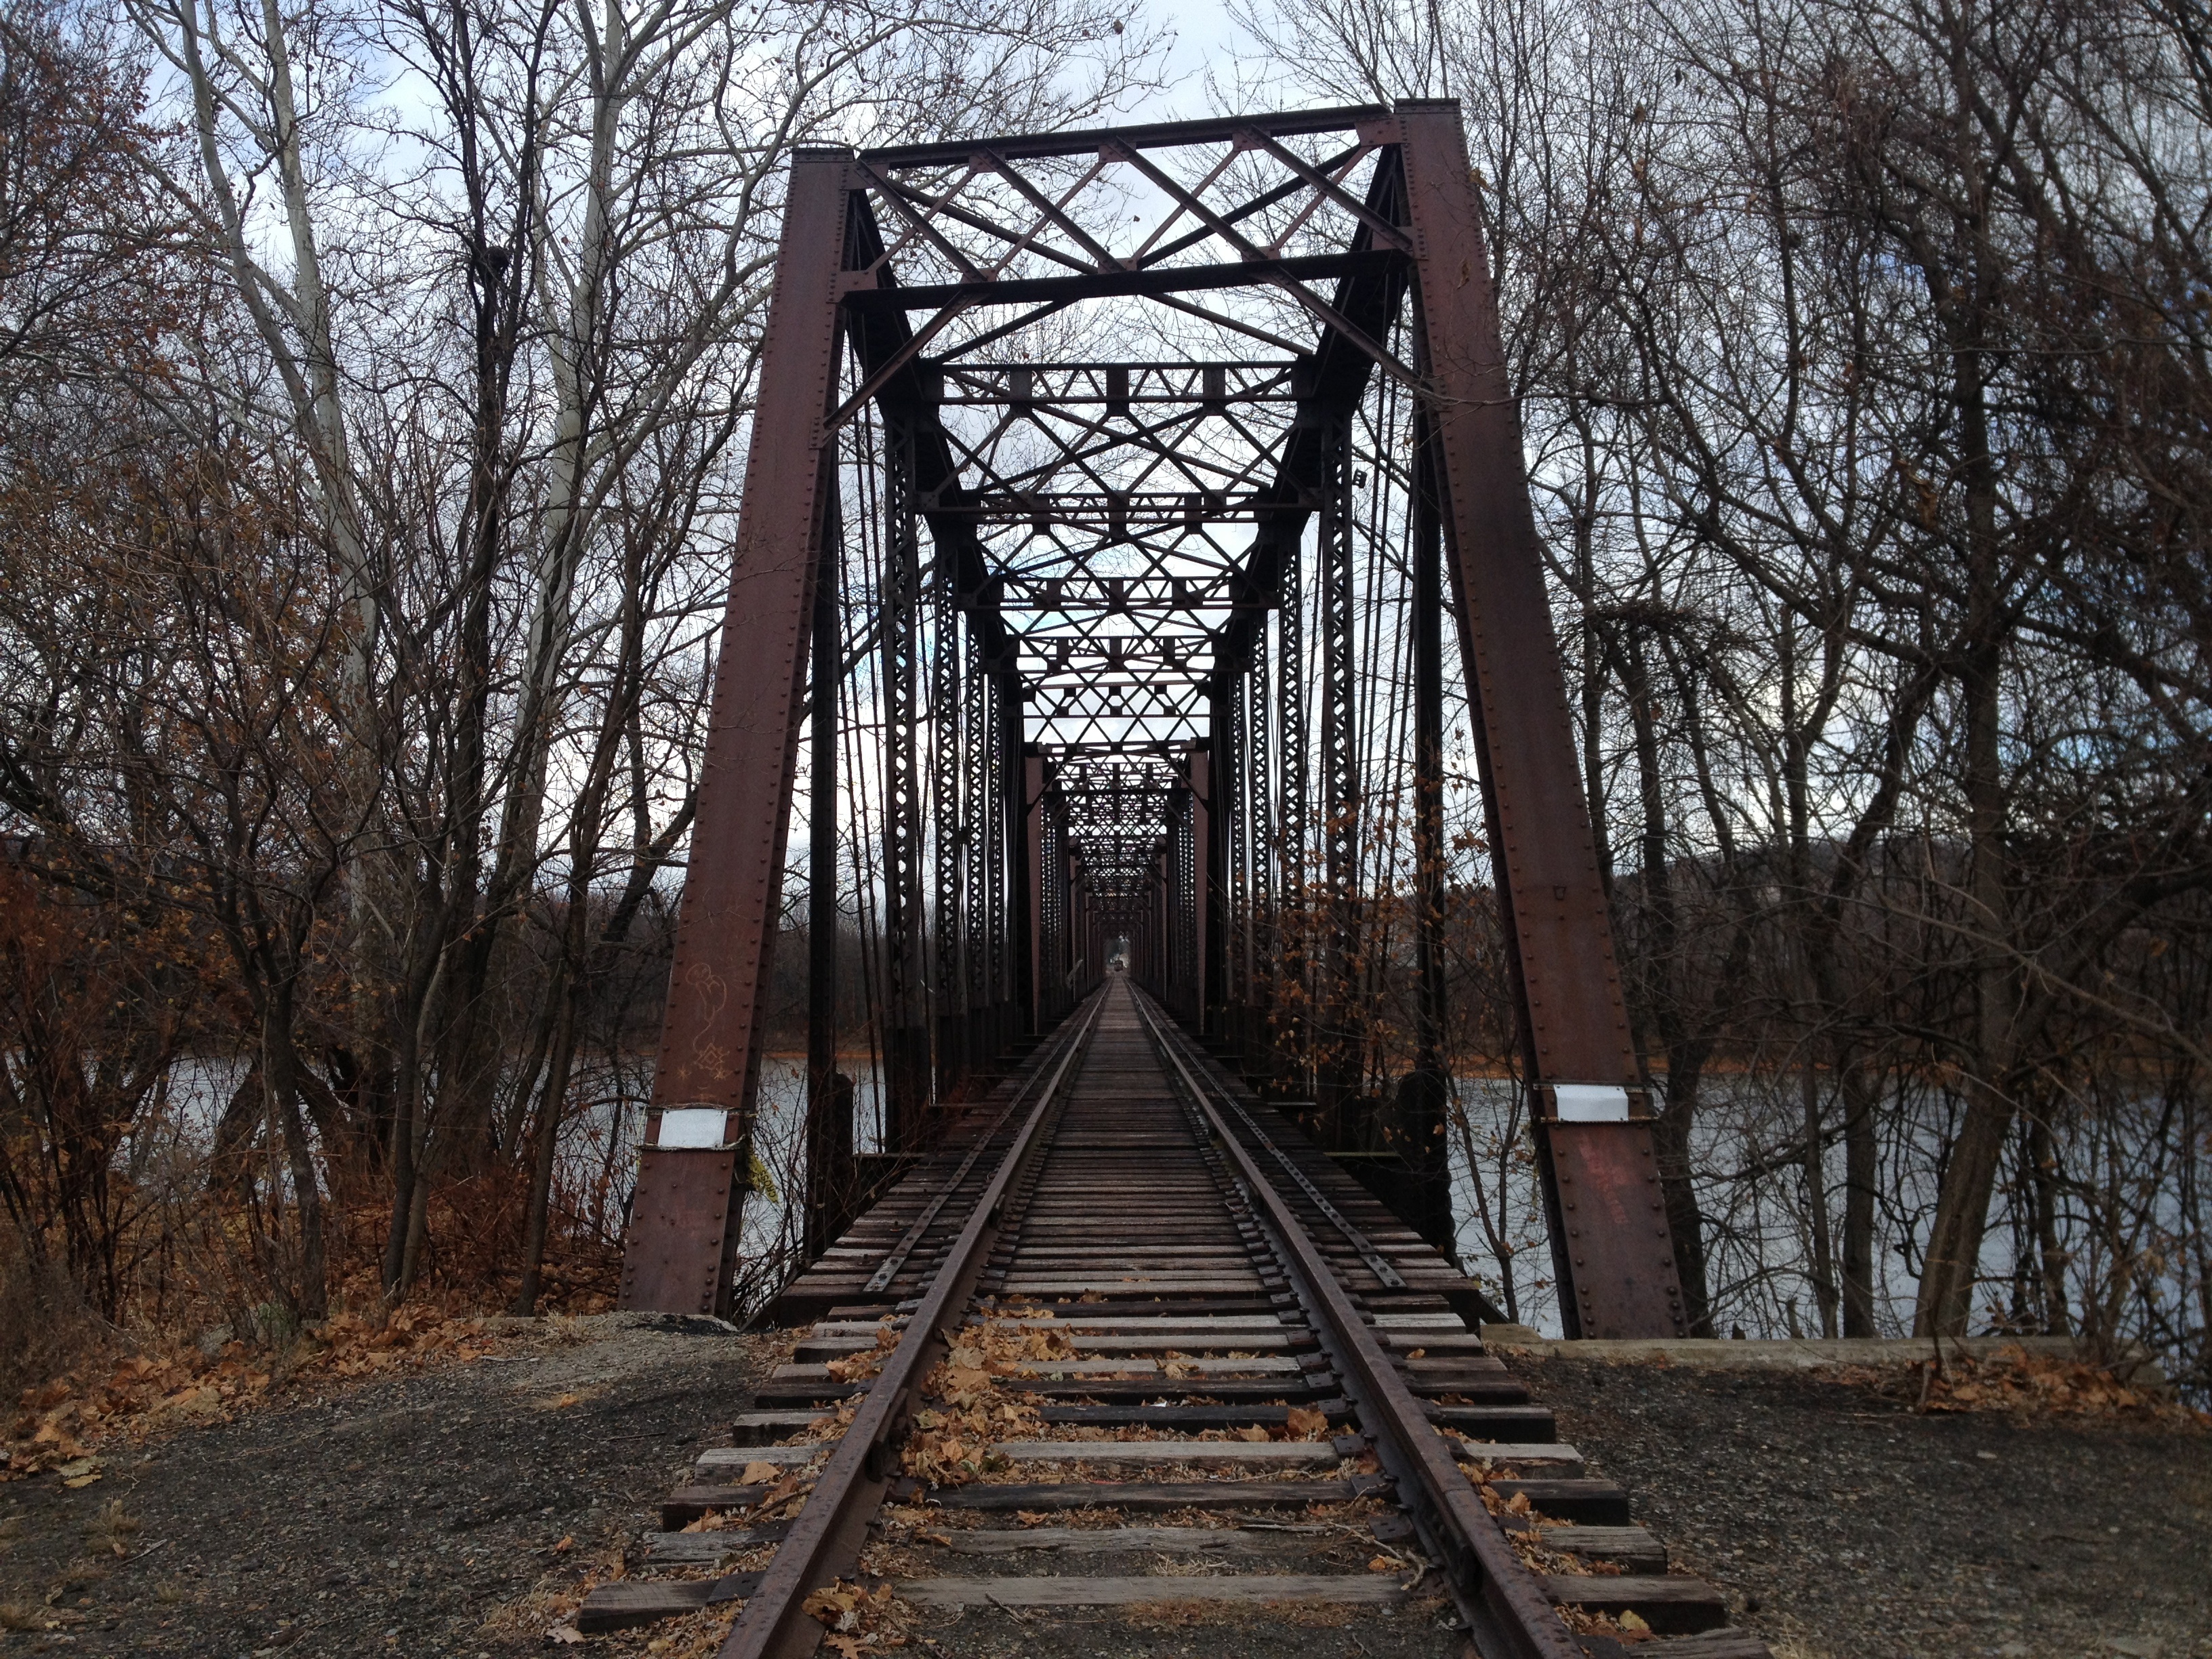
track, bridge, transport, rail transport, truss bridge, rolling stock, nonbuilding structure